Florian Czarnyszewicz

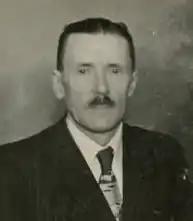
Florian Czarnyszewicz

Florian Czarnyszewicz (2 June 1900, Pereseka, near Babrujsk – 18 August 1964, Villa Carlos Paz) was a Belarus-born Polish writer.